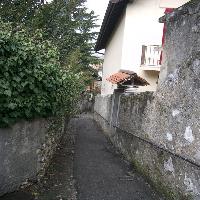
Weather: cloudy or overcast